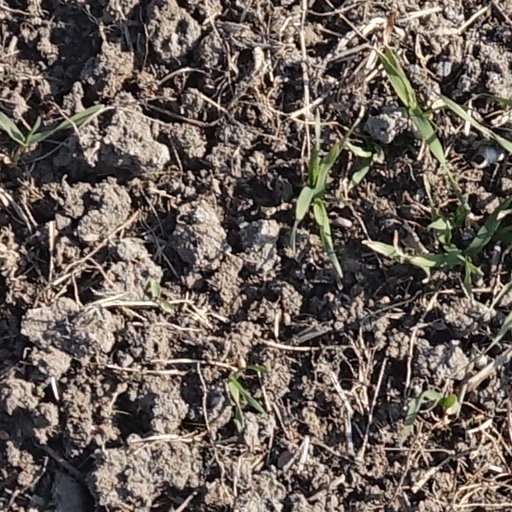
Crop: wheat